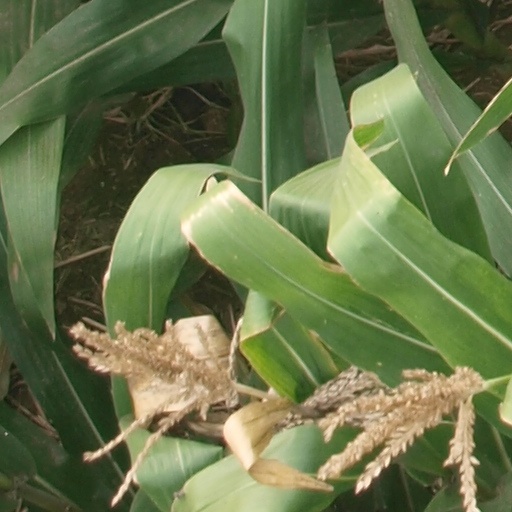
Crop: maize; corn